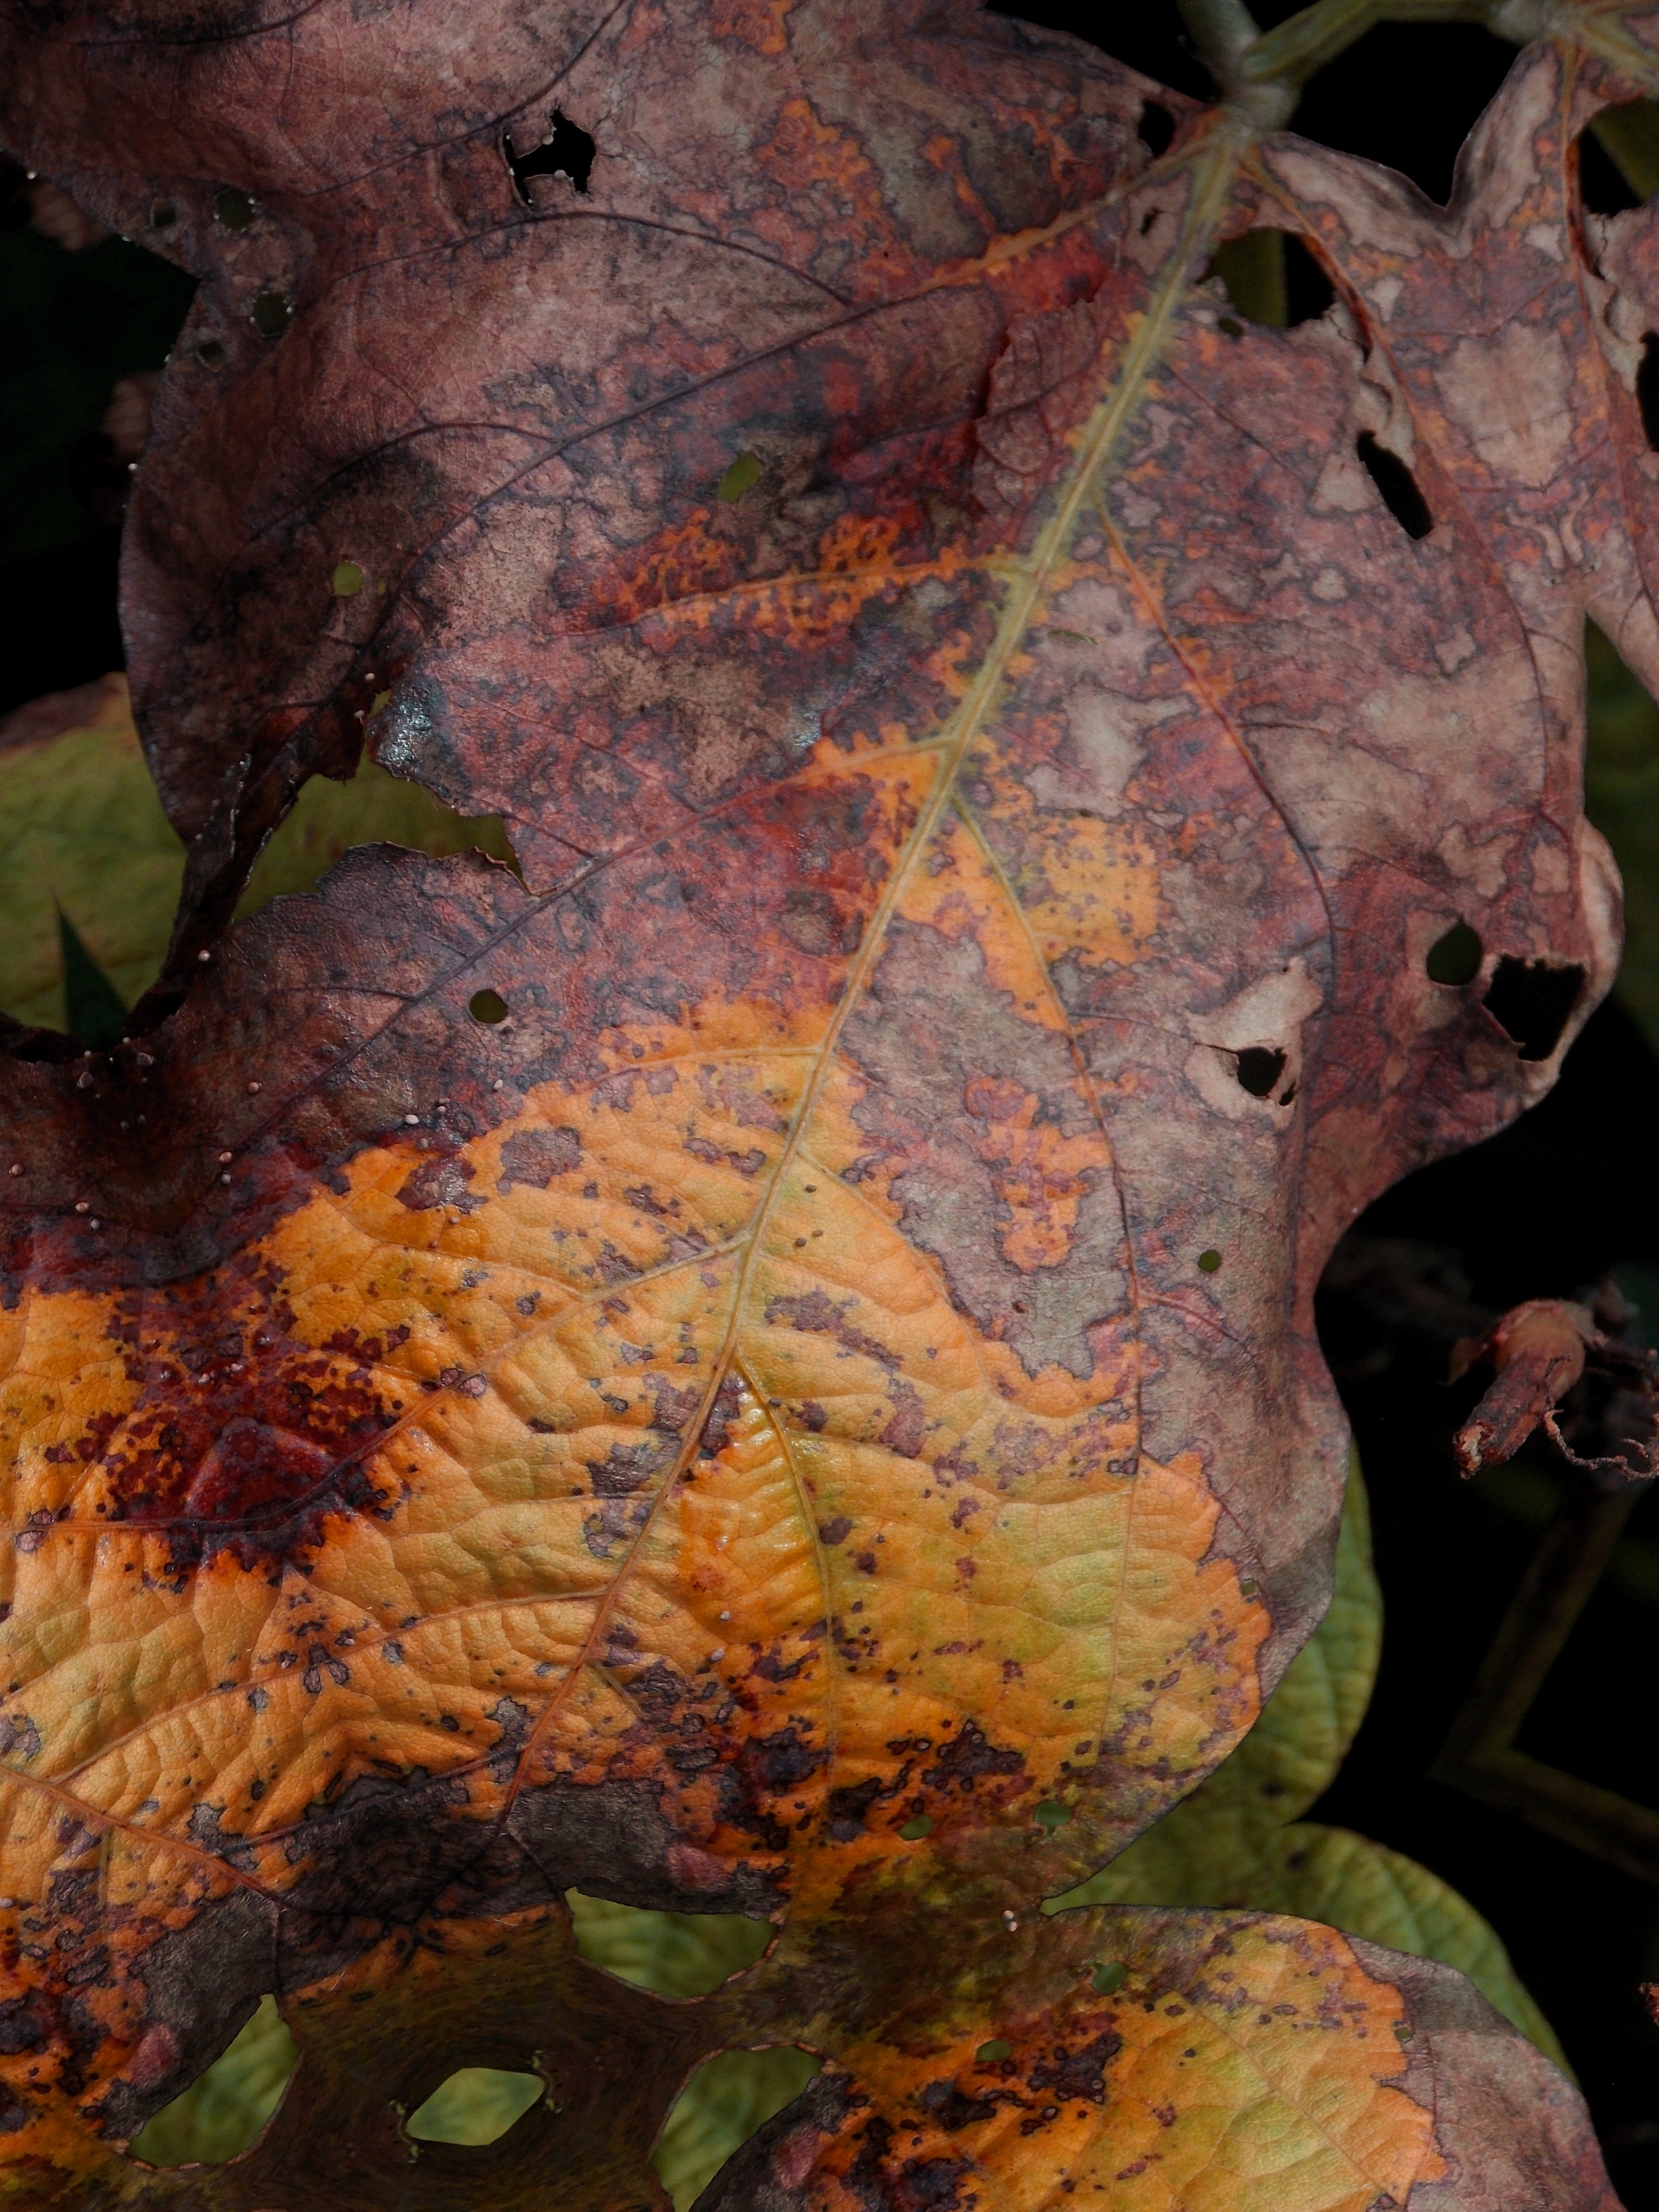
Label: Disease